Wettin, Saxony-Anhalt

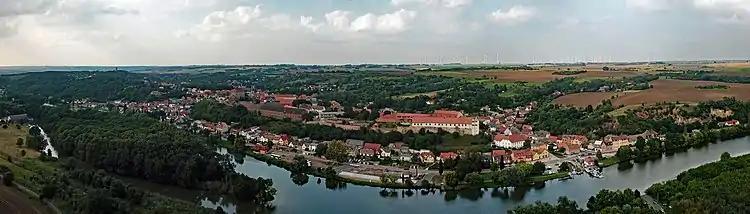
View over Wettin in the Saale Valley

Wettin was first documented as "Vitin civitas" in a 961 deed issued by German king Otto I. The settlement thereafter was a burgward within the Saxon Eastern March, held by Dietrich I von Wettin, the progenitor of the dynasty. His descendants became Margraves of Lusatia in 1032 and of Meissen in 1123. In 1288 Wettin was acquired by the Magdeburg archbishop Eric of Brandenburg. In 1680, it was annexed by the Electorate of Brandenburg and made part of the Duchy of Magdeburg.